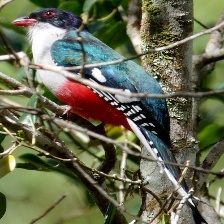
Species: CUBAN TROGON
Scientific name: PRIOTELUS TEMNURUS